Shri Swaminarayan Mandir, Cardiff

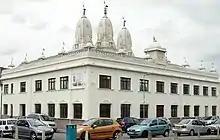

Shri Swaminarayan Mandir, Cardiff is a Swaminarayan temple located in the Grangetown area of Cardiff, the capital city of Wales. It is the first and largest Hindu temple in Wales and comes under the NarNarayan Dev Gadi of the Swaminarayan Sampraday.